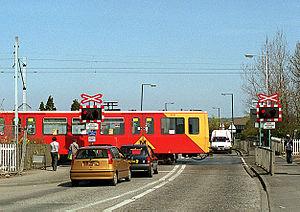
Un passage à niveau est un croisement à niveau d'une voie ferrée avec une voie routière ou piétonnière.